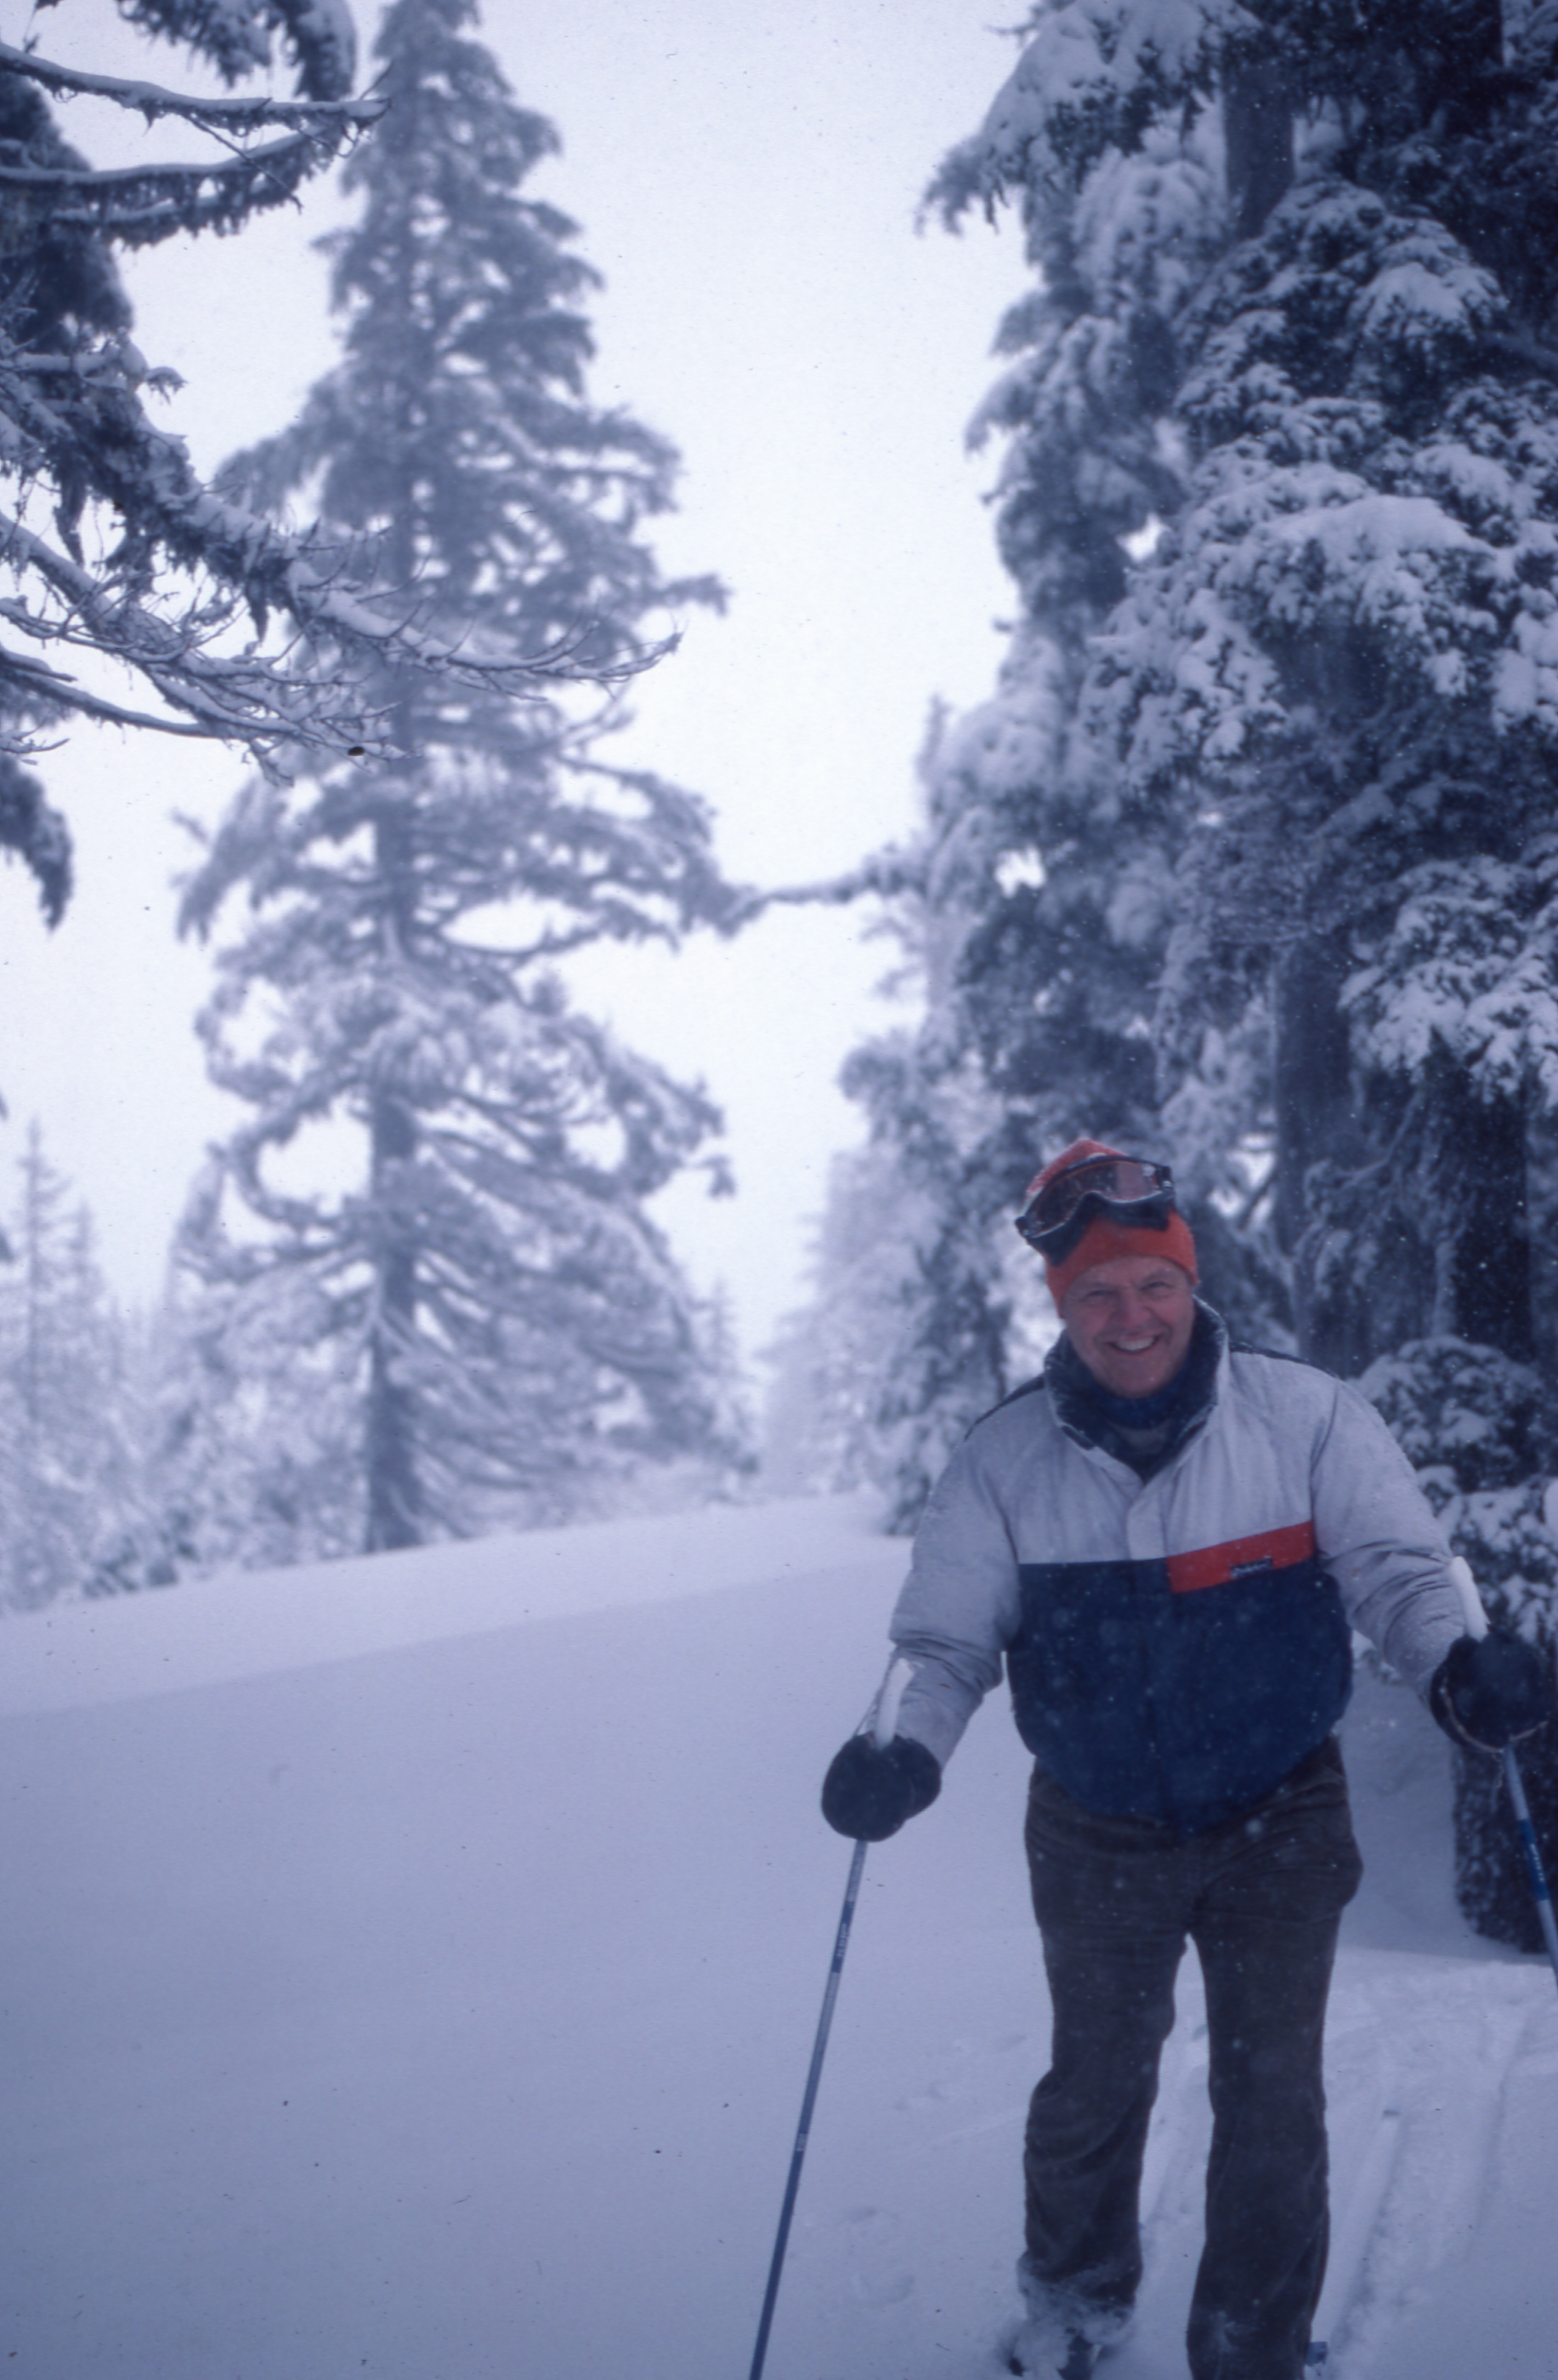
mountain, snow, winter, weather, snowshoe, skiing, season, sports, footwear, freezing, nordic skiing, geological phenomenon